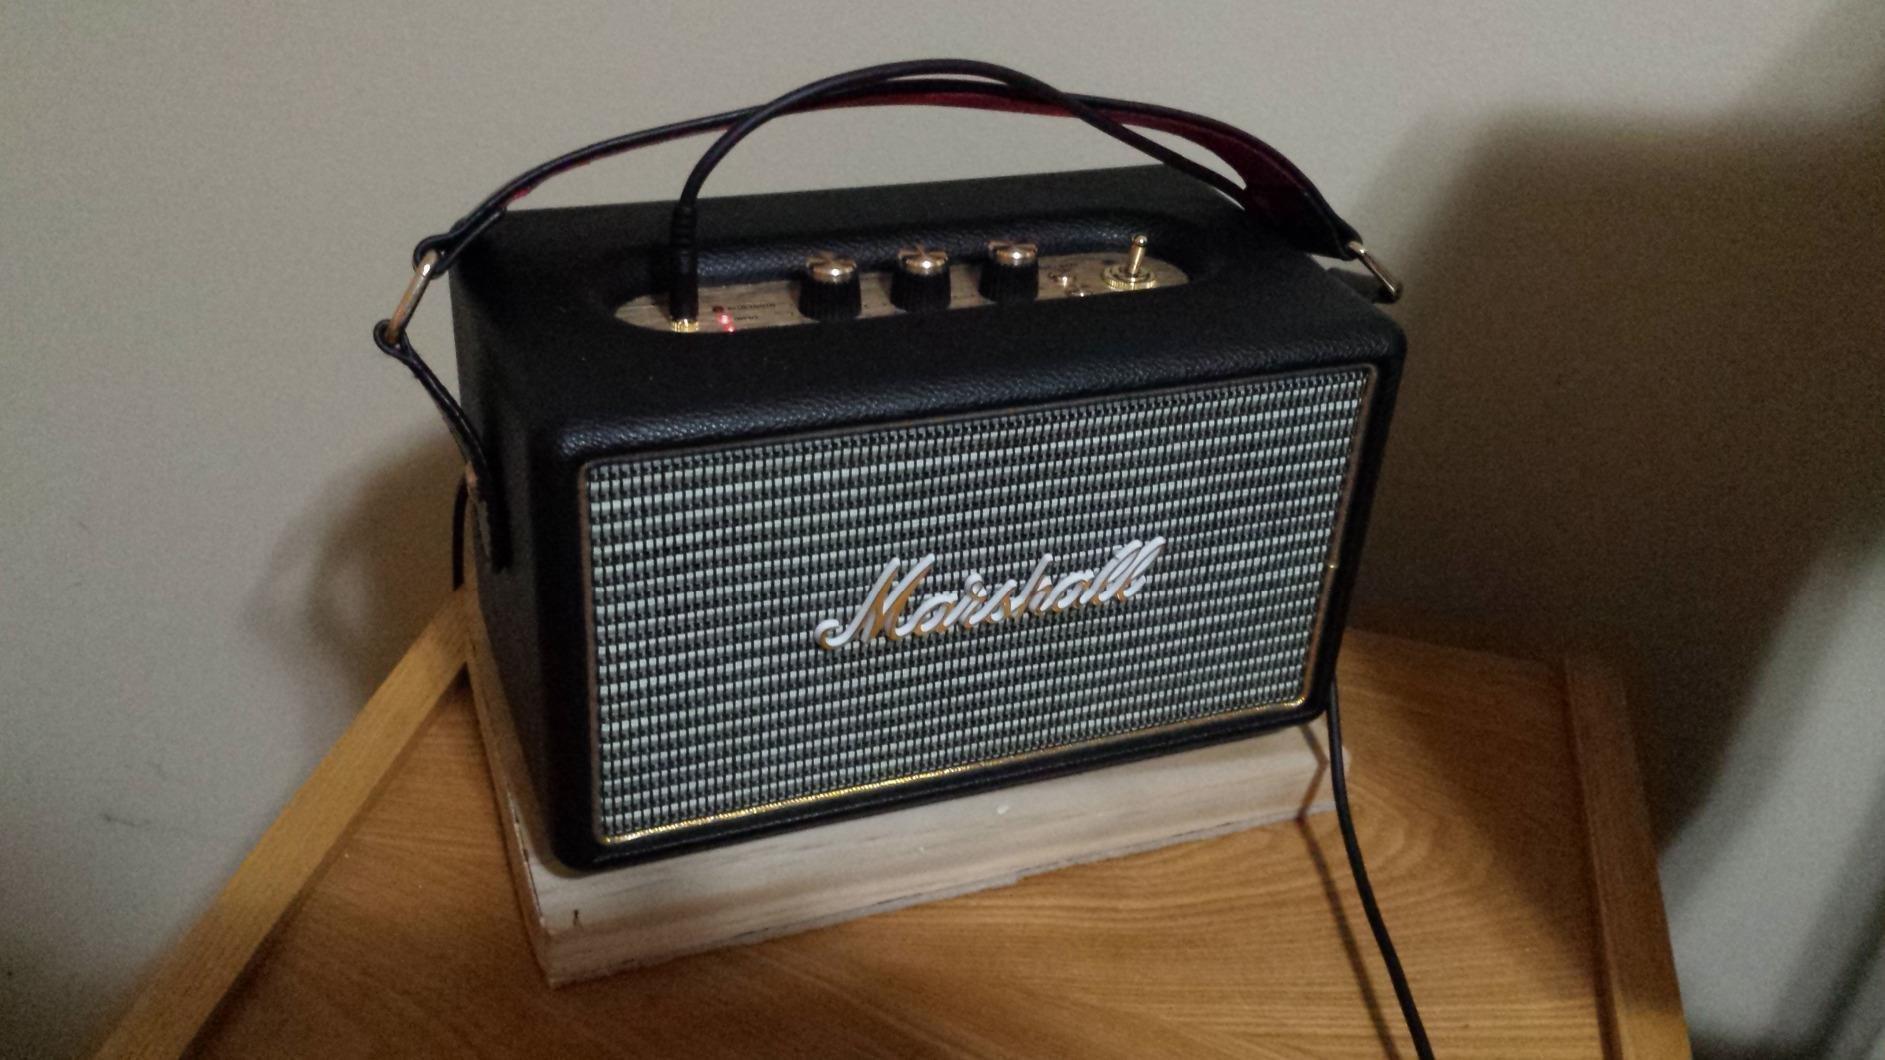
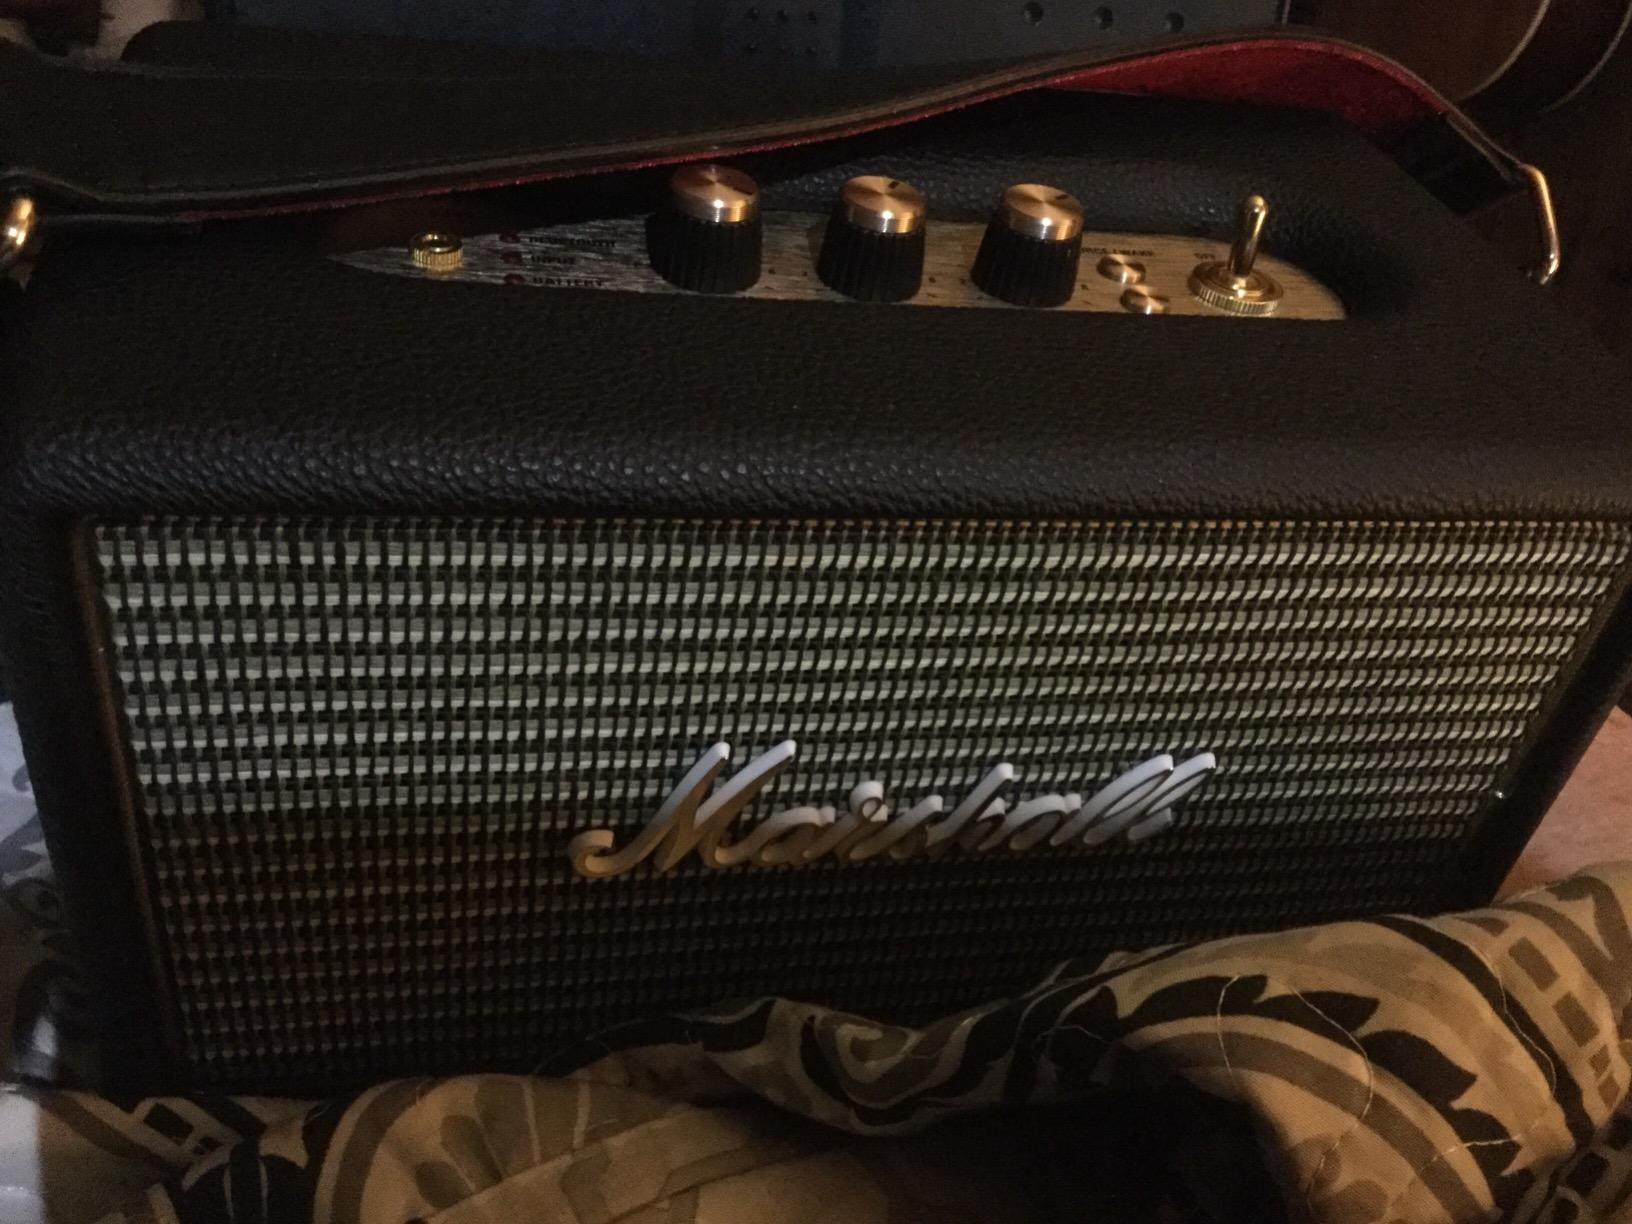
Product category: speaker
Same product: yes